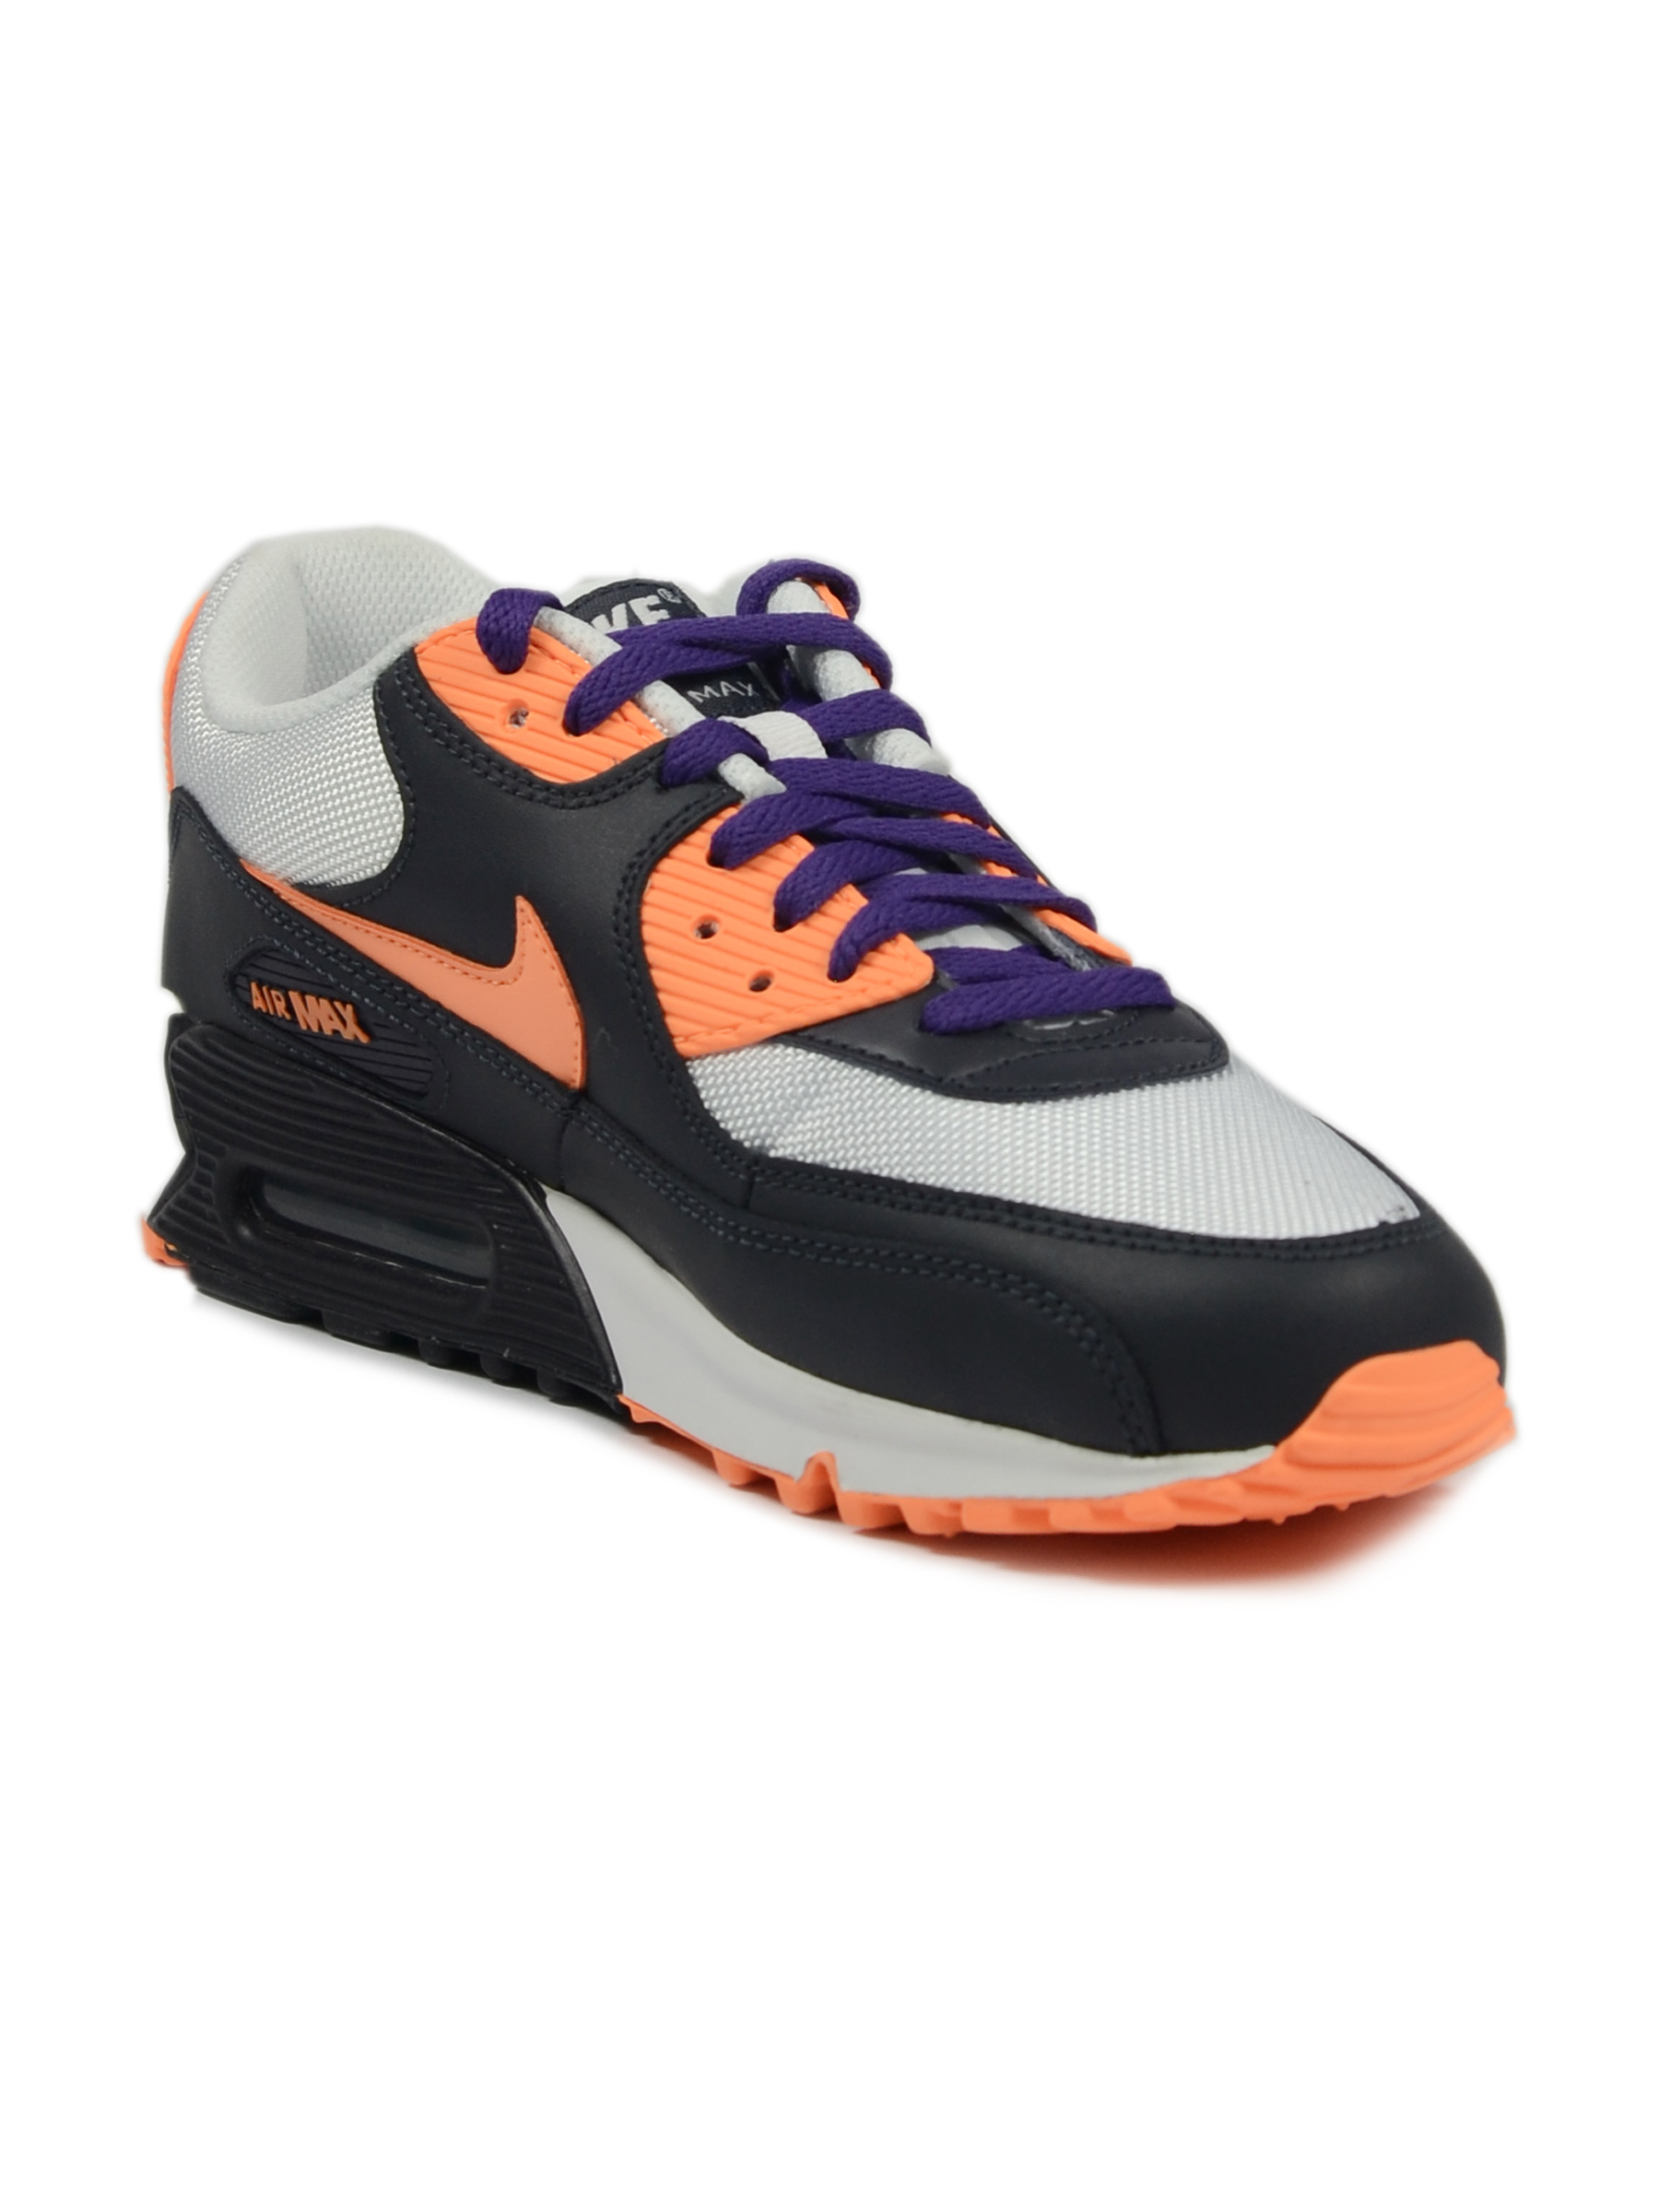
Nike Women's Air Max Peach Cream Shoe
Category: Footwear / Shoes / Sports Shoes
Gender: Women
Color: Cream
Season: Summer 2011
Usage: Sports